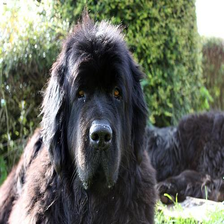
Species: dog
Breed: newfoundland